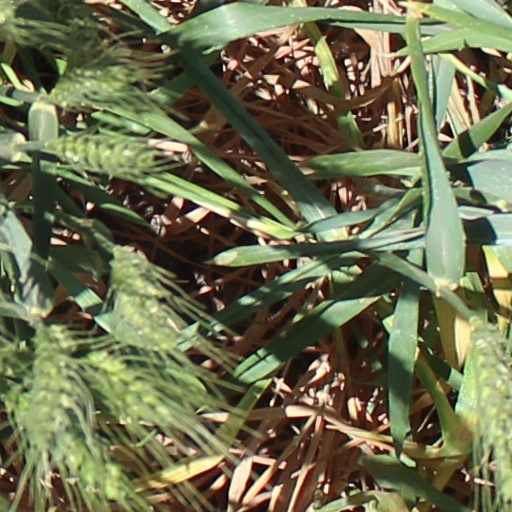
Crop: wheat